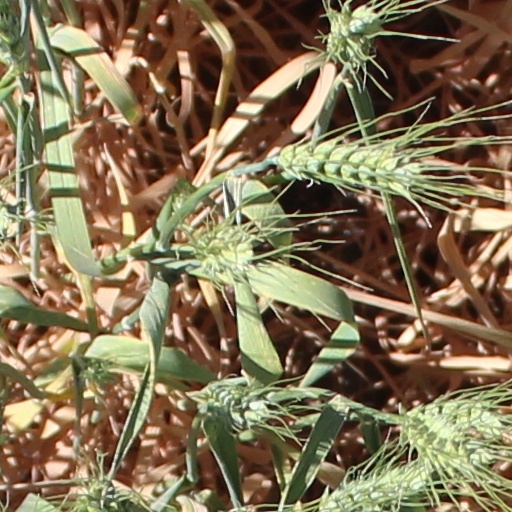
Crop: wheat